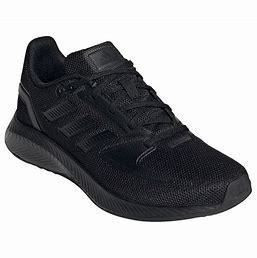
Brand: Adidas
Model: Runfalcon 2